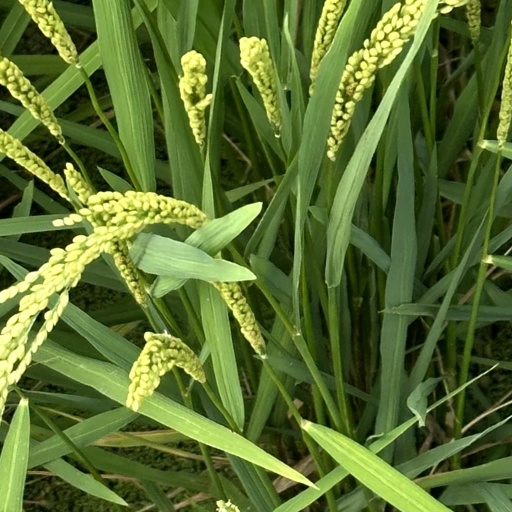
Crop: rice